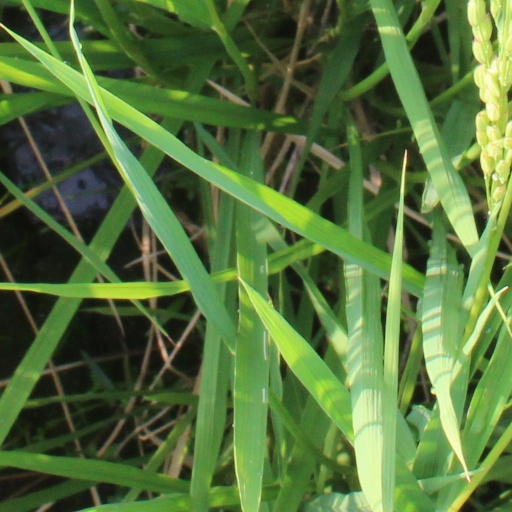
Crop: rice